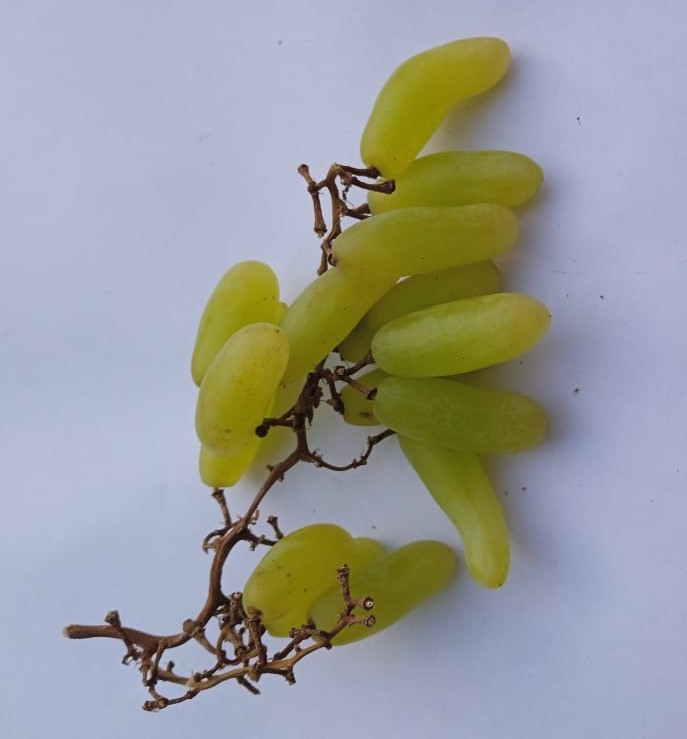
Fruit: grape
Condition: fresh